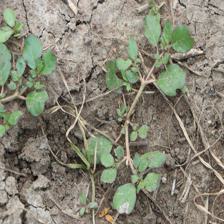
Label: BroadLeafWeed